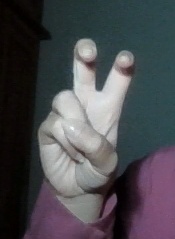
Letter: toot